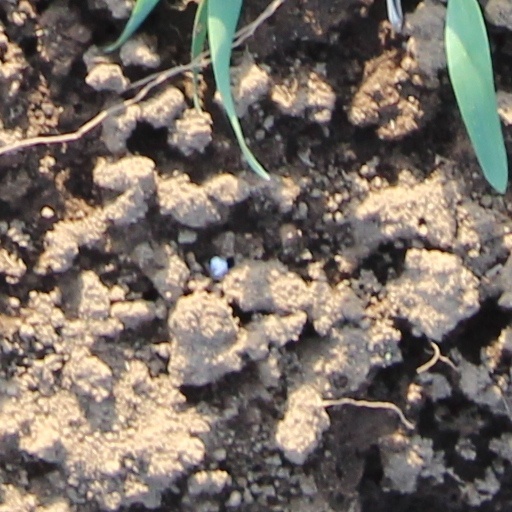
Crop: wheat